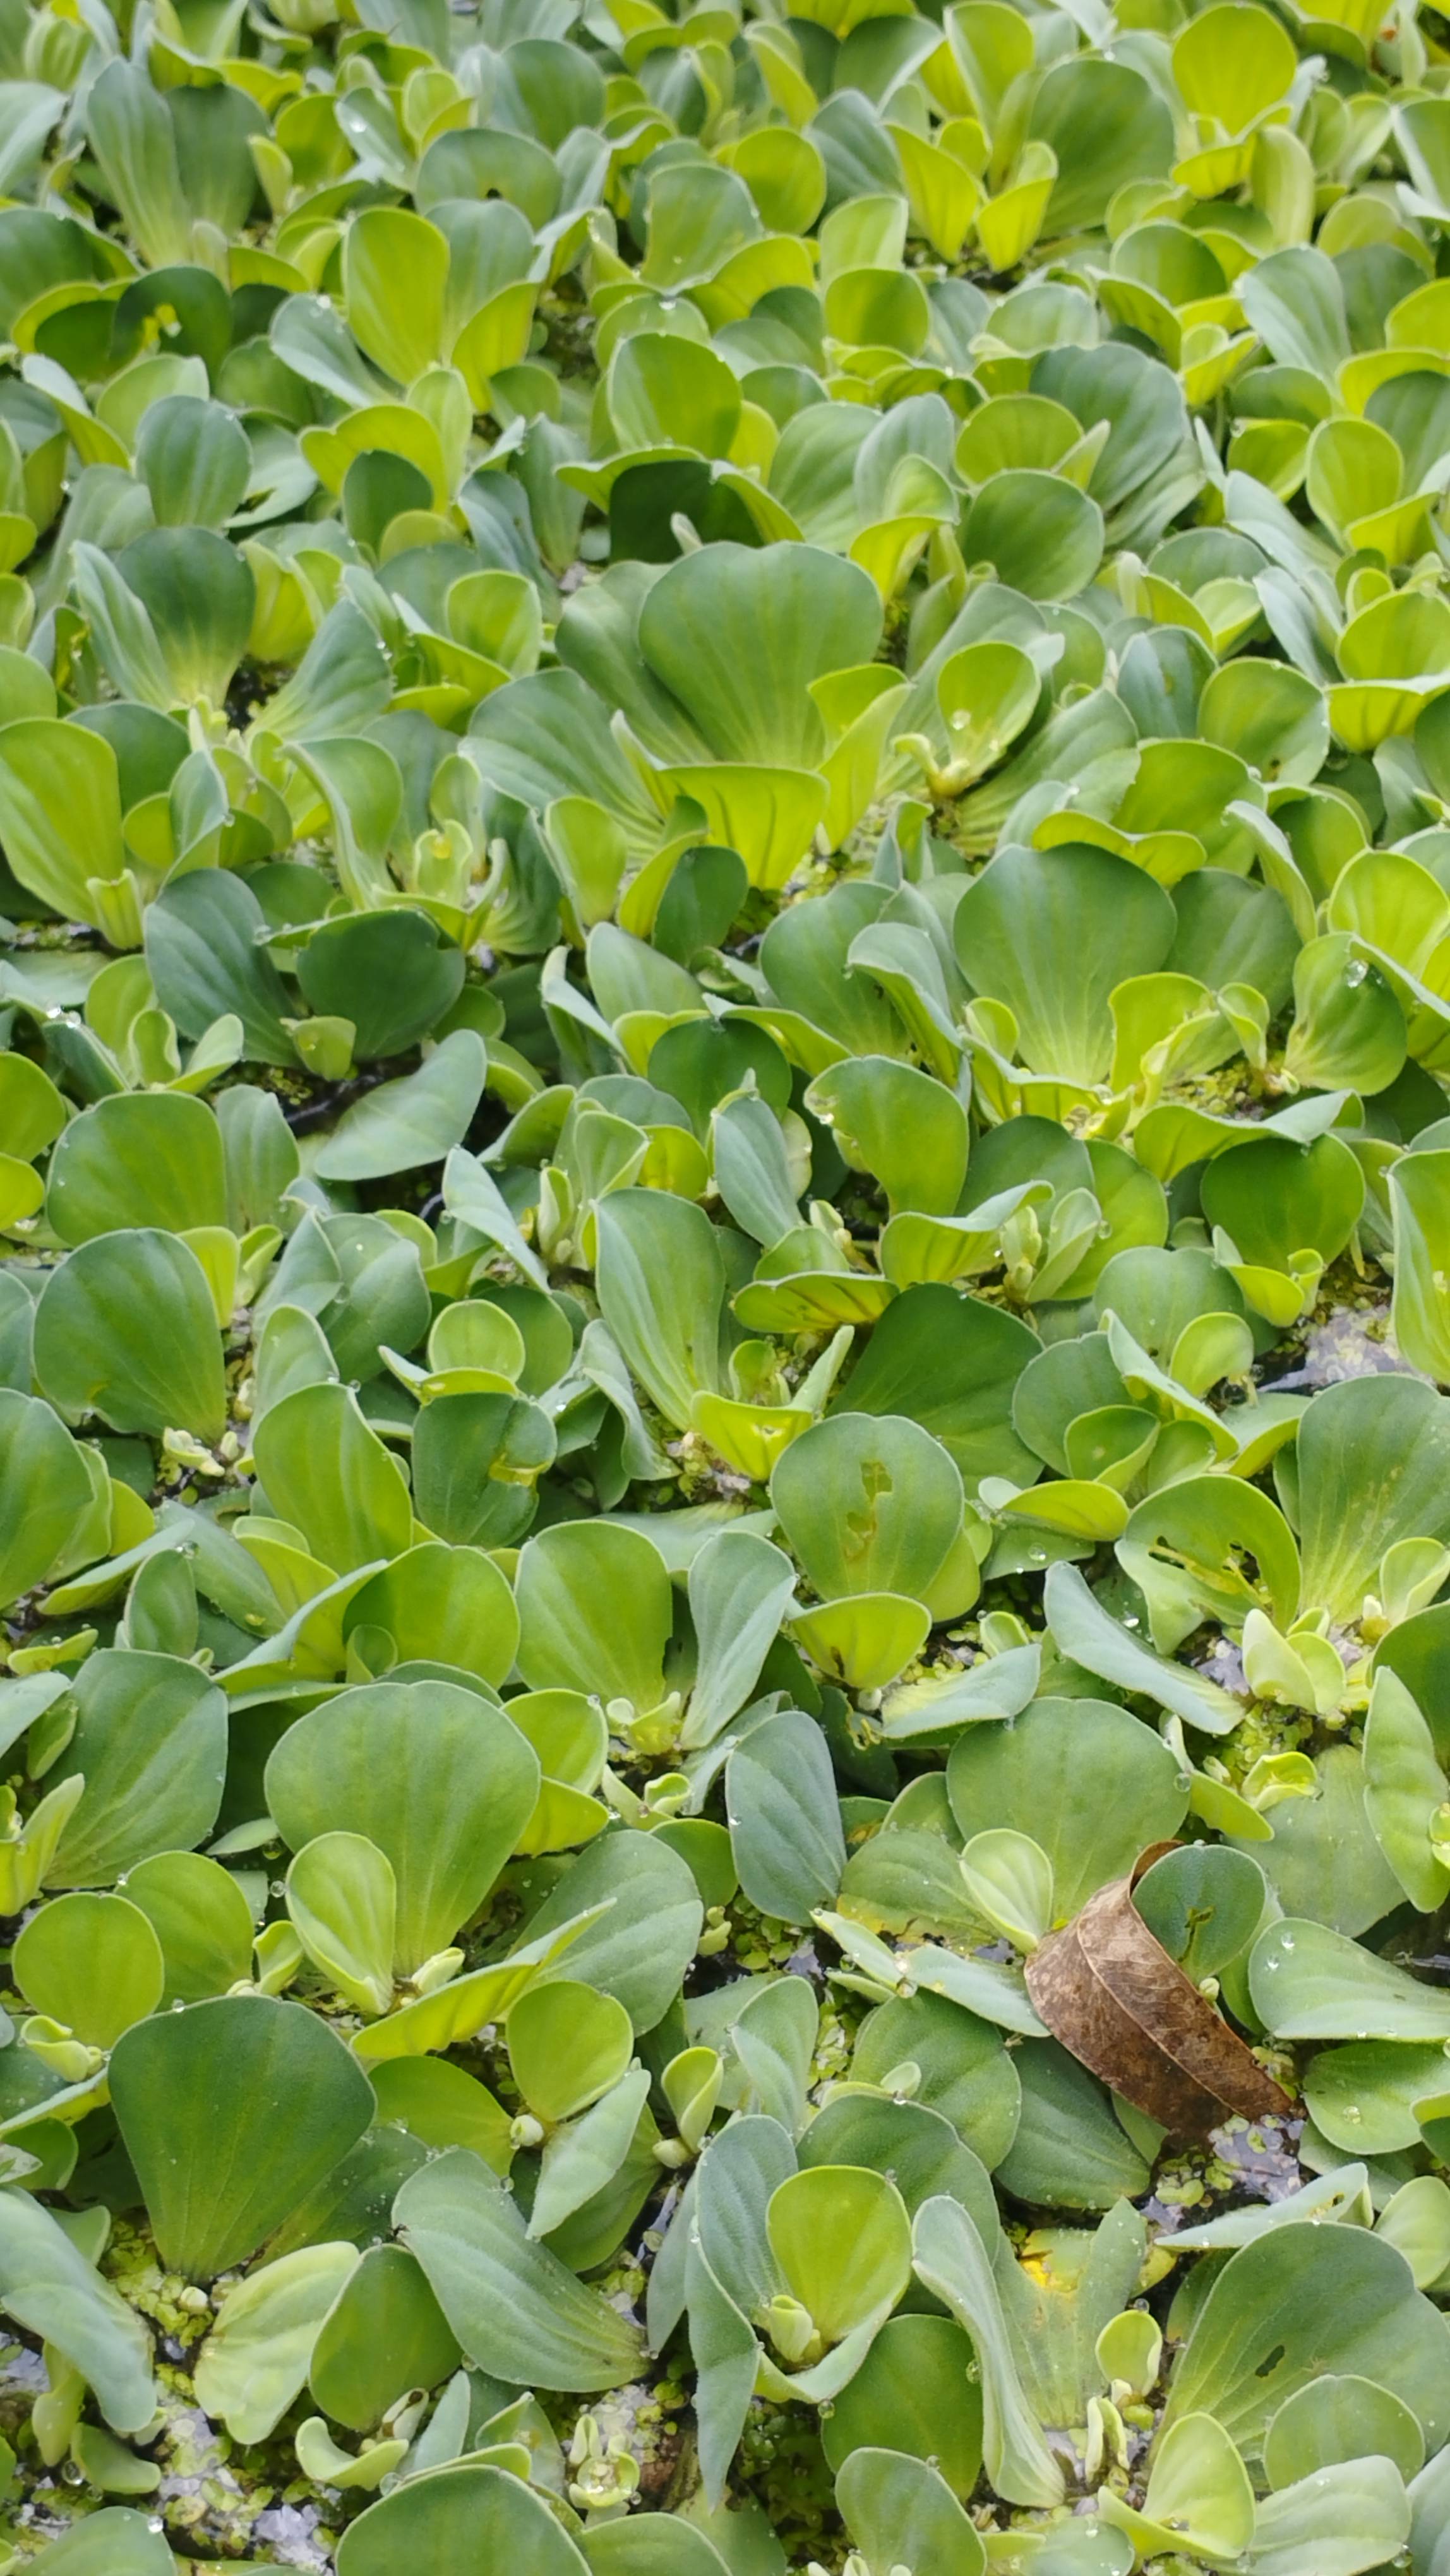
Species: Water Lettuce (Pistia stratiotes)